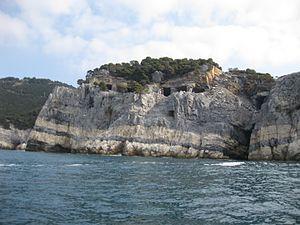
L’île de Palmaria est une île de la mer Ligure, située à l’extrémité occidentale du golfe de La Spezia. Elle fait face à la ville de Portovenere, de laquelle elle est séparée par un bras de mer baptisé Les Bouches de 150 m de large dans sa partie la plus étroite. Cette île fait partie d'un archipel composé des îles du Tino et du Tinetto. Son territoire appartient à la commune de Portovenere. Depuis 1997, l'île de Palmaria, ainsi que les îles du Tino, du Tinetto, Porto Venere et les Cinque Terre, a été admise au patrimoine mondial de l'UNESCO.